Transport in South Korea

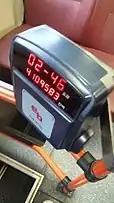
Card terminal in bus

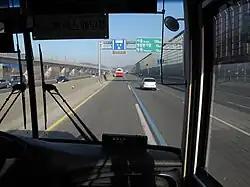
Highway bus lane on Gyeongbu Expressway in South Korea.

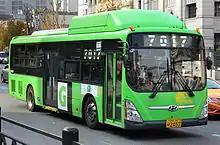
Local bus in Seoul

Virtually all towns in South Korea of all sizes are served by regional bus service. Regional routes are classified as "gosok bus" (고속버스, "high speed" express bus) or "sioe bus" (시외버스, "suburban" intercity bus) with gosok buses operating over the longer distances and making the fewest (if any) stops en route. Shioe buses typically operate over shorter distances, are somewhat slower, and make more stops. It is possible to reach another city by intercity buses. From Seoul, the place is Express Bus Terminal, the subway station is served by Seoul Subway Lines 3, 7 and 9.